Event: Nepal Earthquake
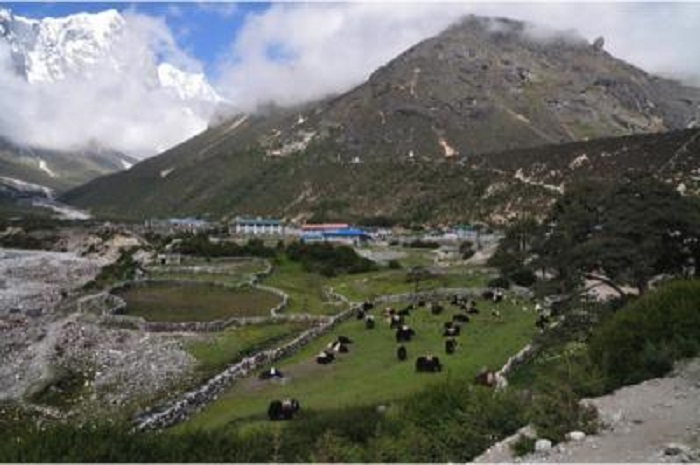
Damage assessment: no_damage